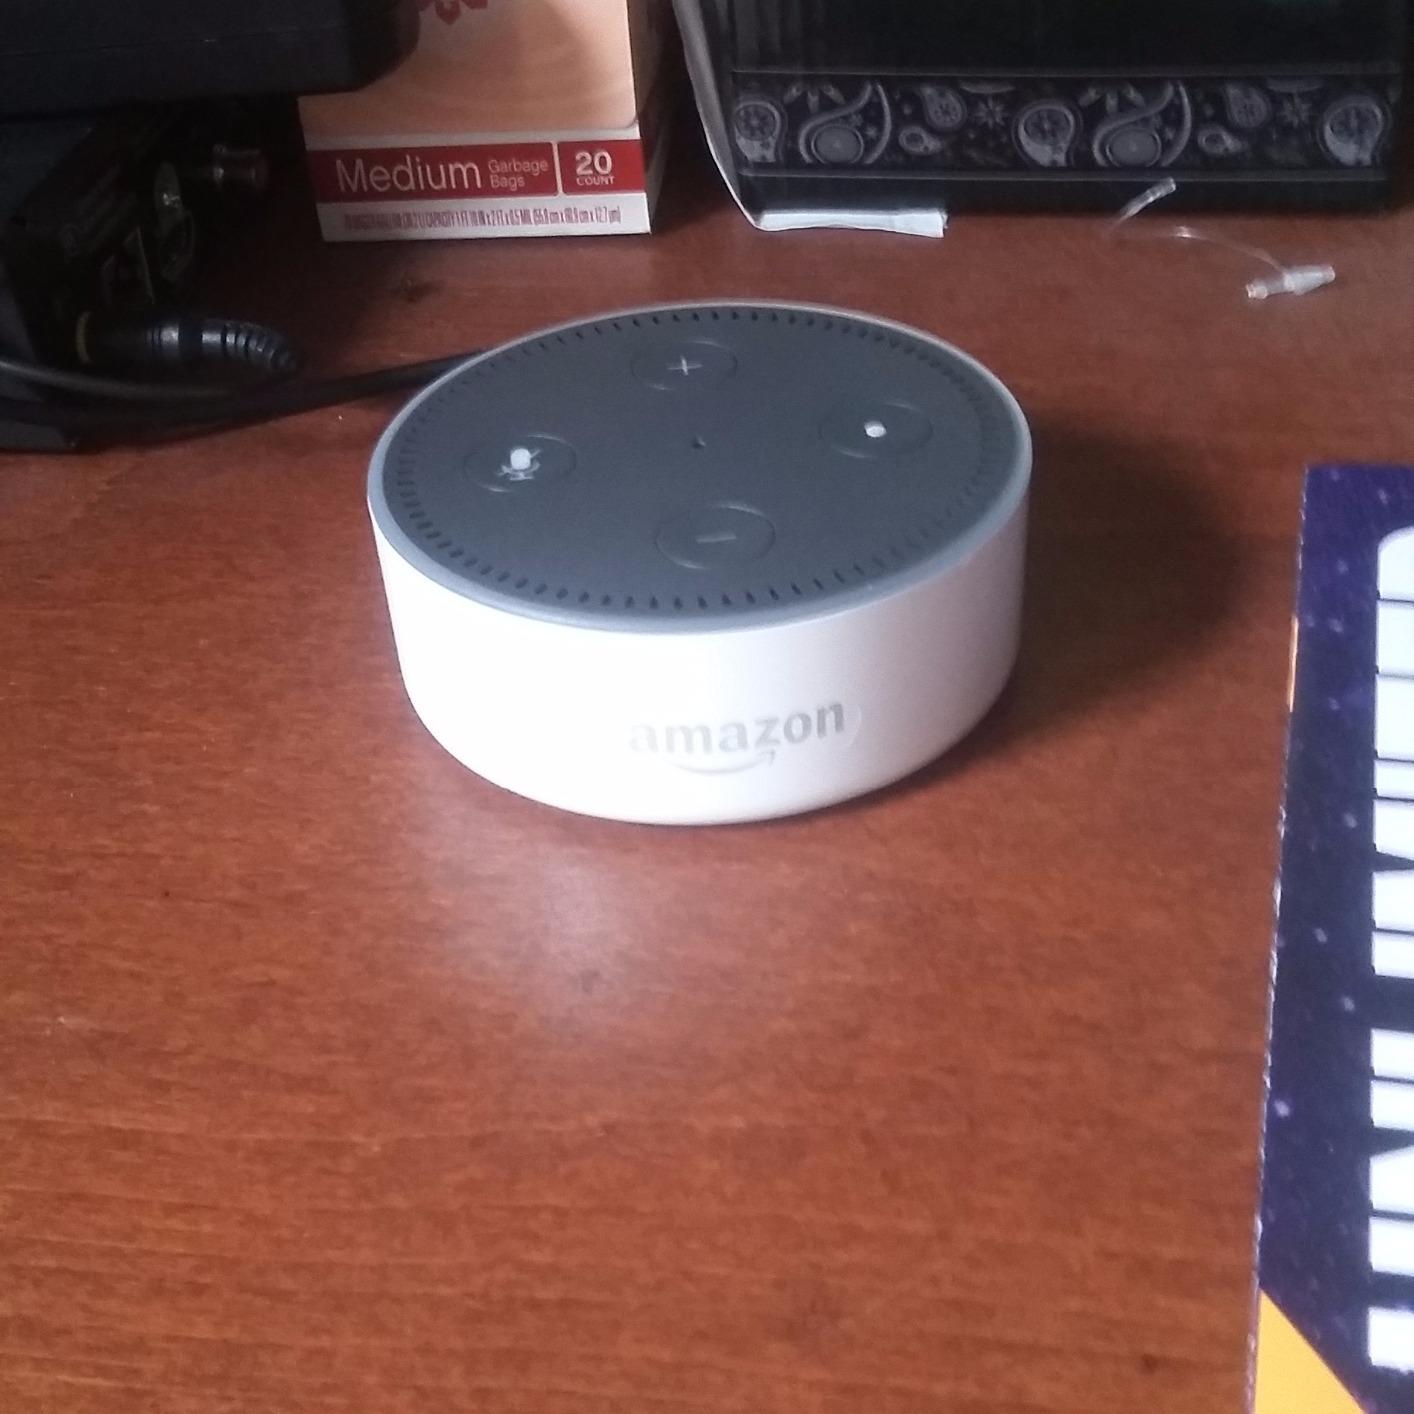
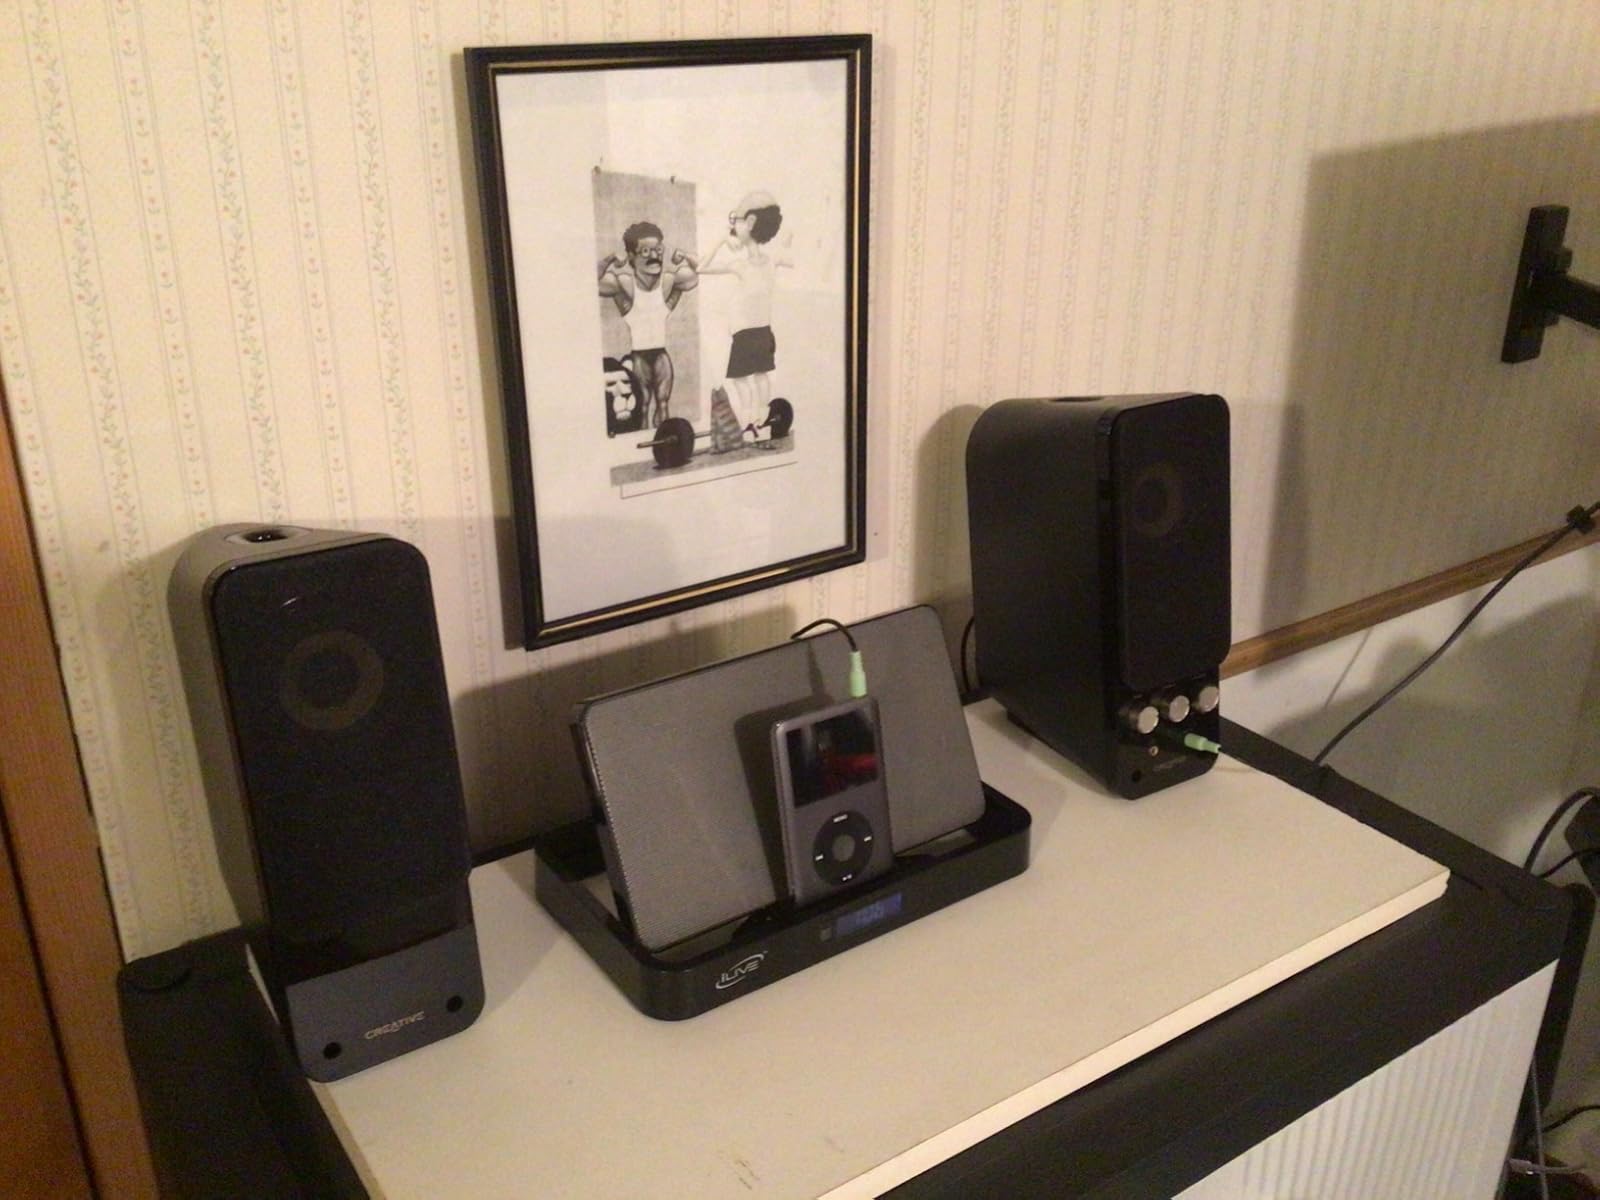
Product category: speaker
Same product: no